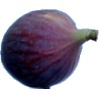
Label: Fig 1